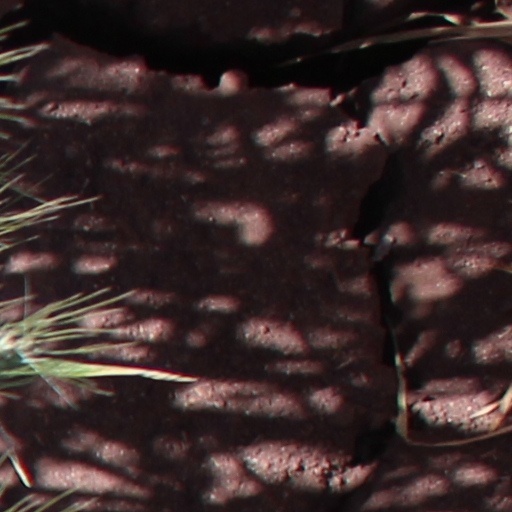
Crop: wheat